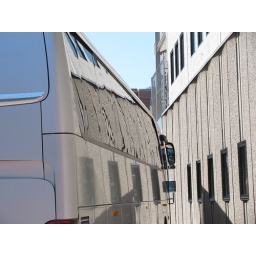
I turned around in time to see the huge bus driving up on the sidewalk